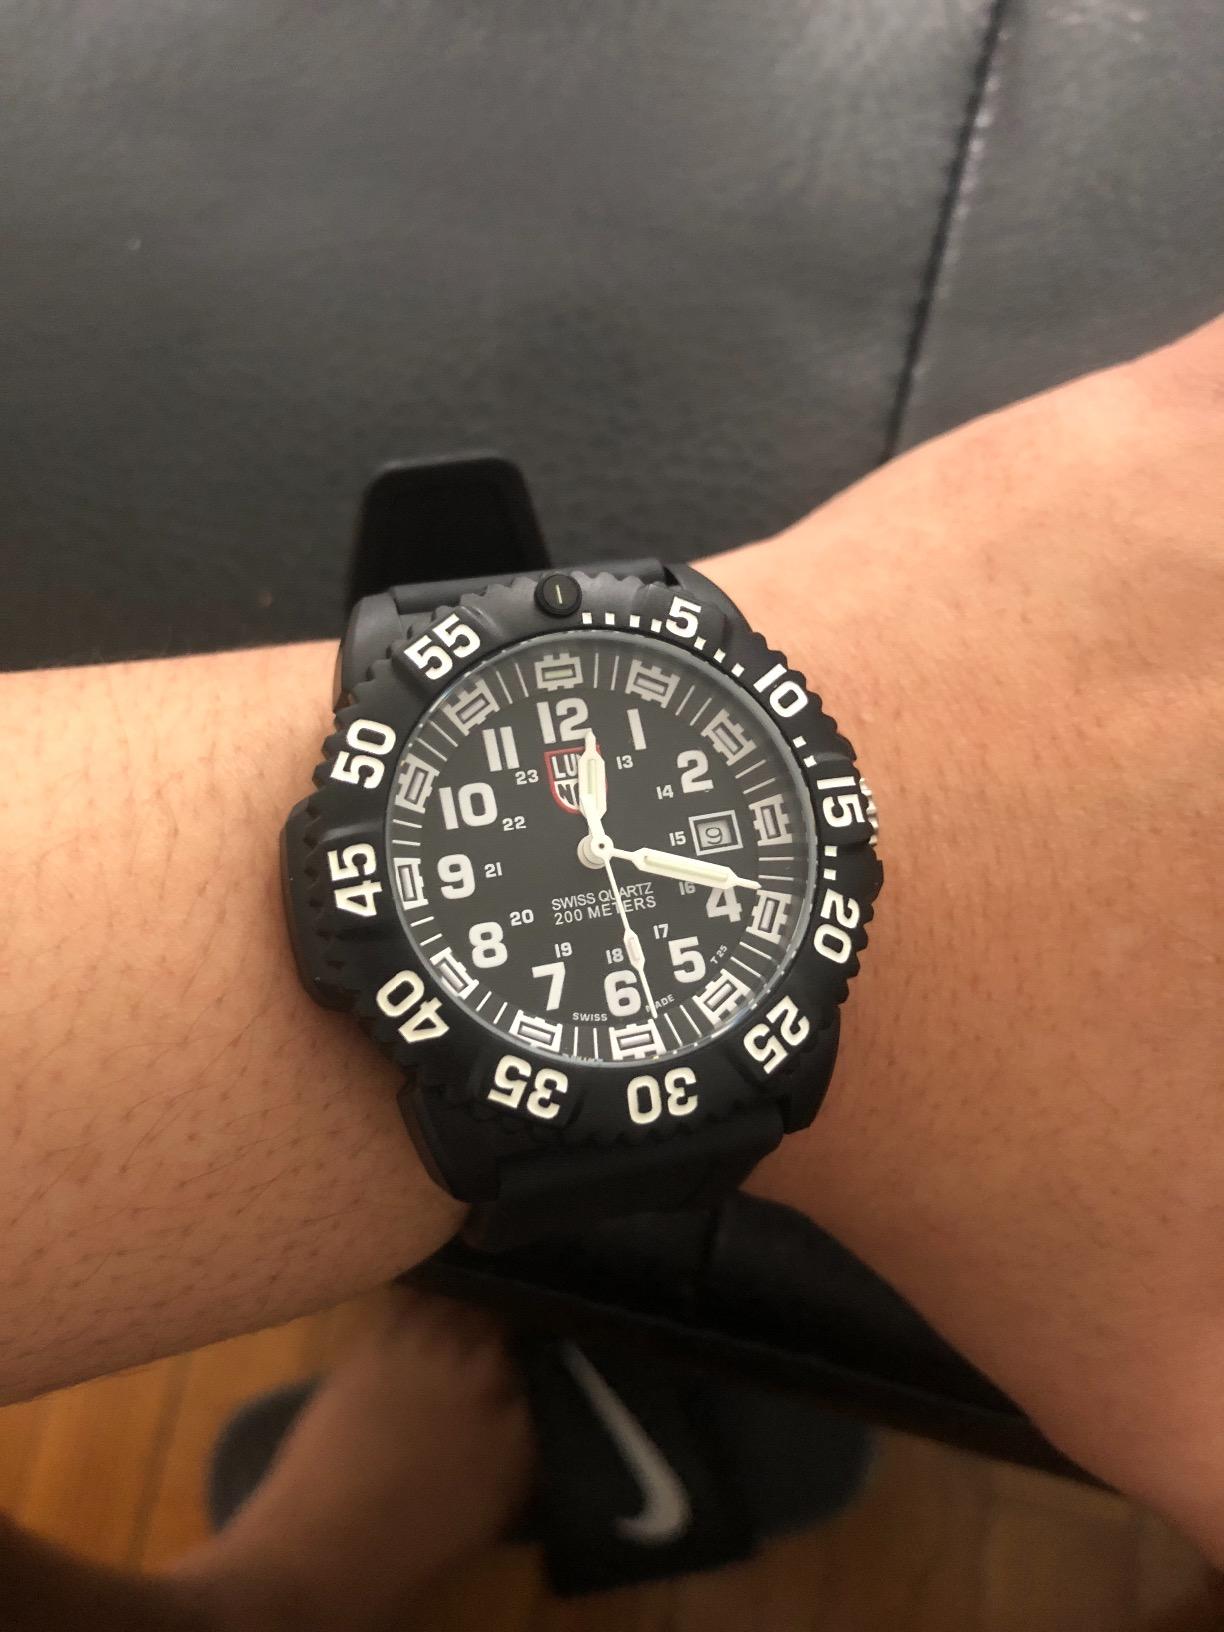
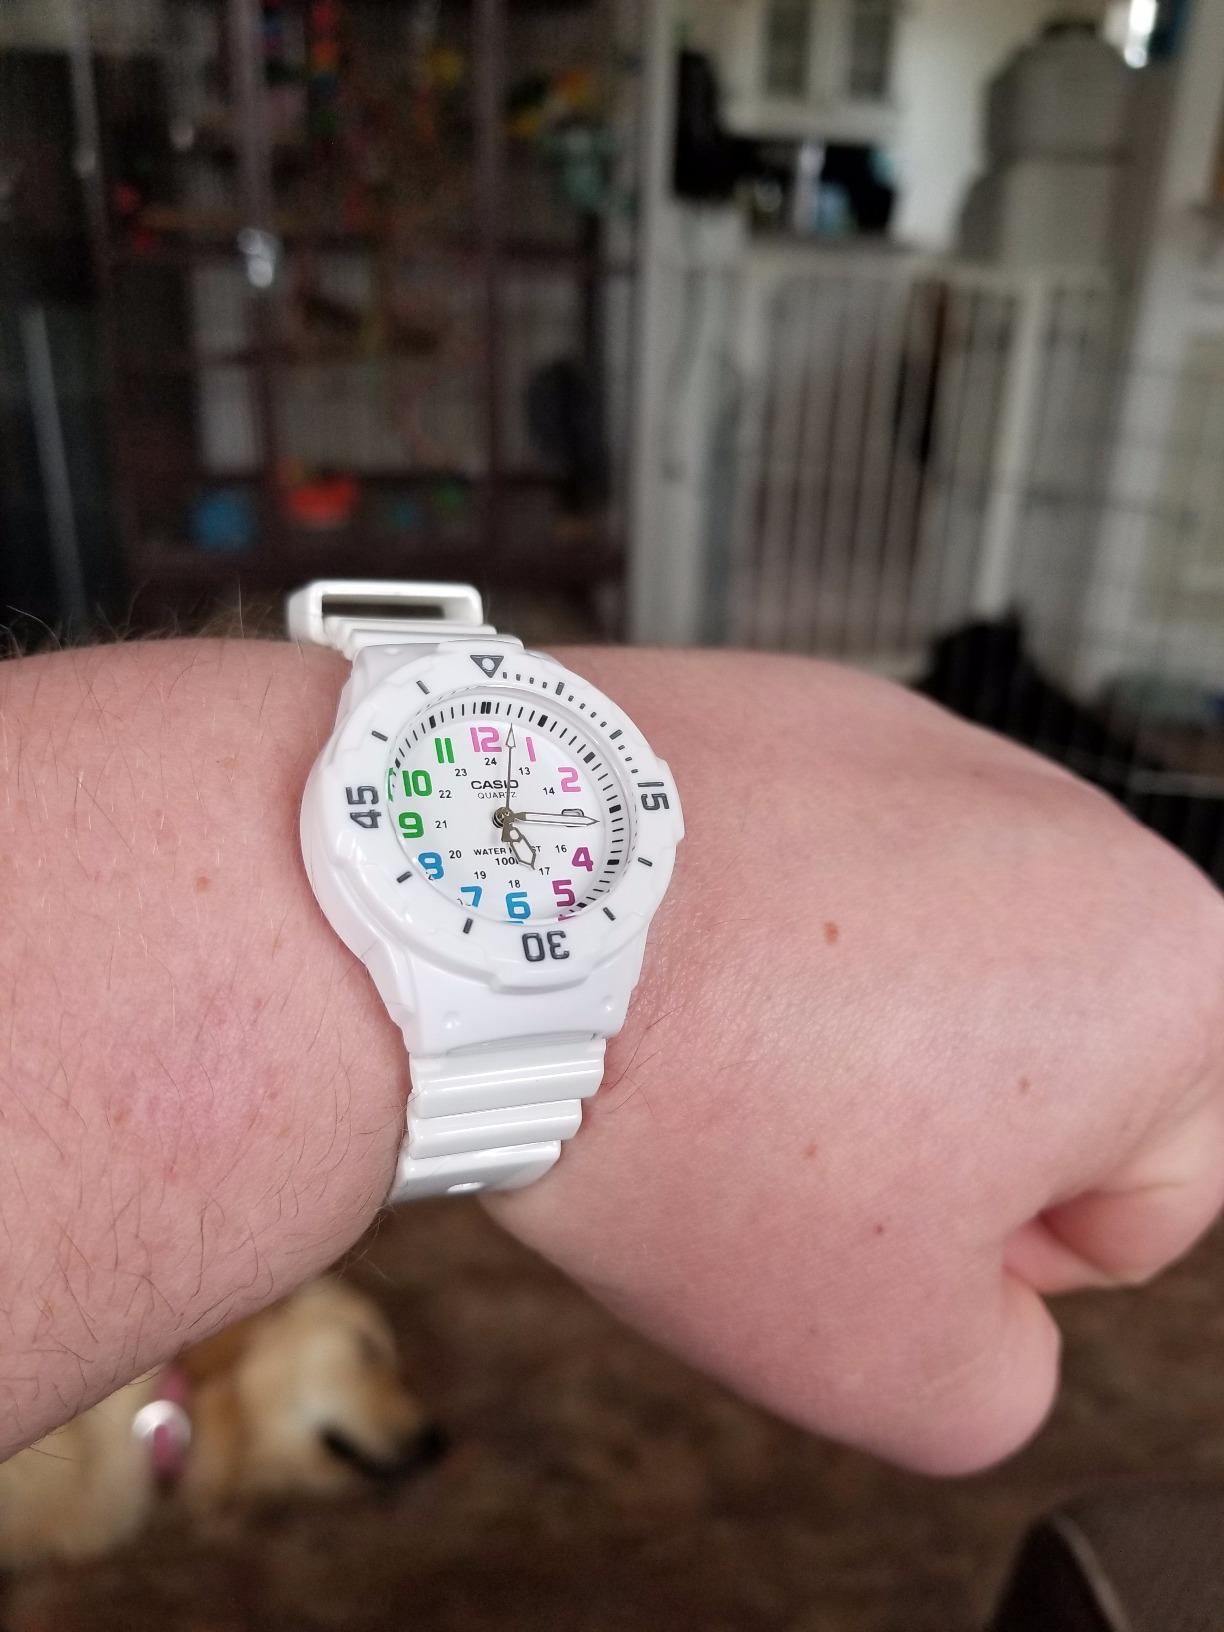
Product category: accessories_watch
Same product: no